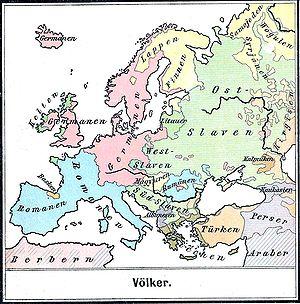
La Nouvelle Serbie fut un territoire de la Russie impériale entre 1752 et 1764. Il était situé sur le territoire de l'actuelle oblast de Kirovohrad, en Ukraine. Le centre administratif de la province était la ville de Novomirgorod.